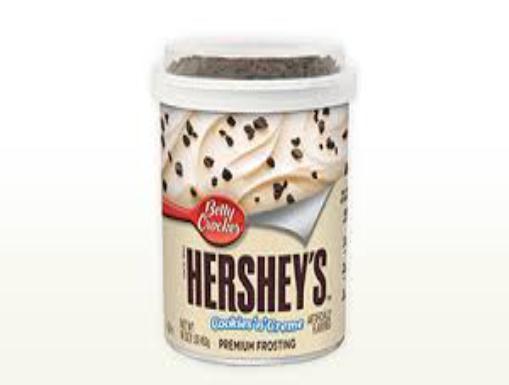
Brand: Hershey's Cookies 'n' Creme
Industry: Food